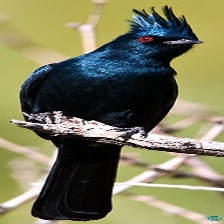
Species: PHAINOPEPLA
Scientific name: PHAINOPEPLA NITENS